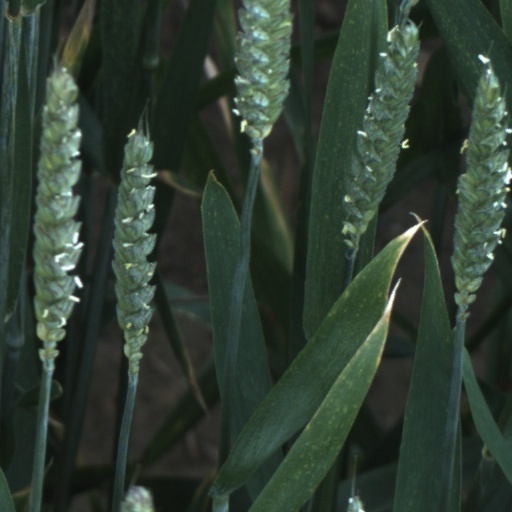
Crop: wheat